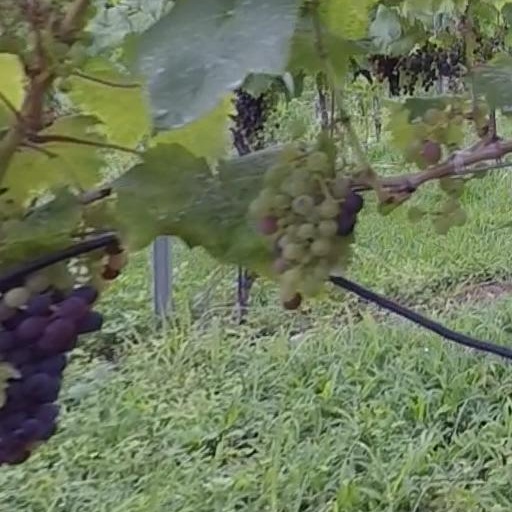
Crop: grape